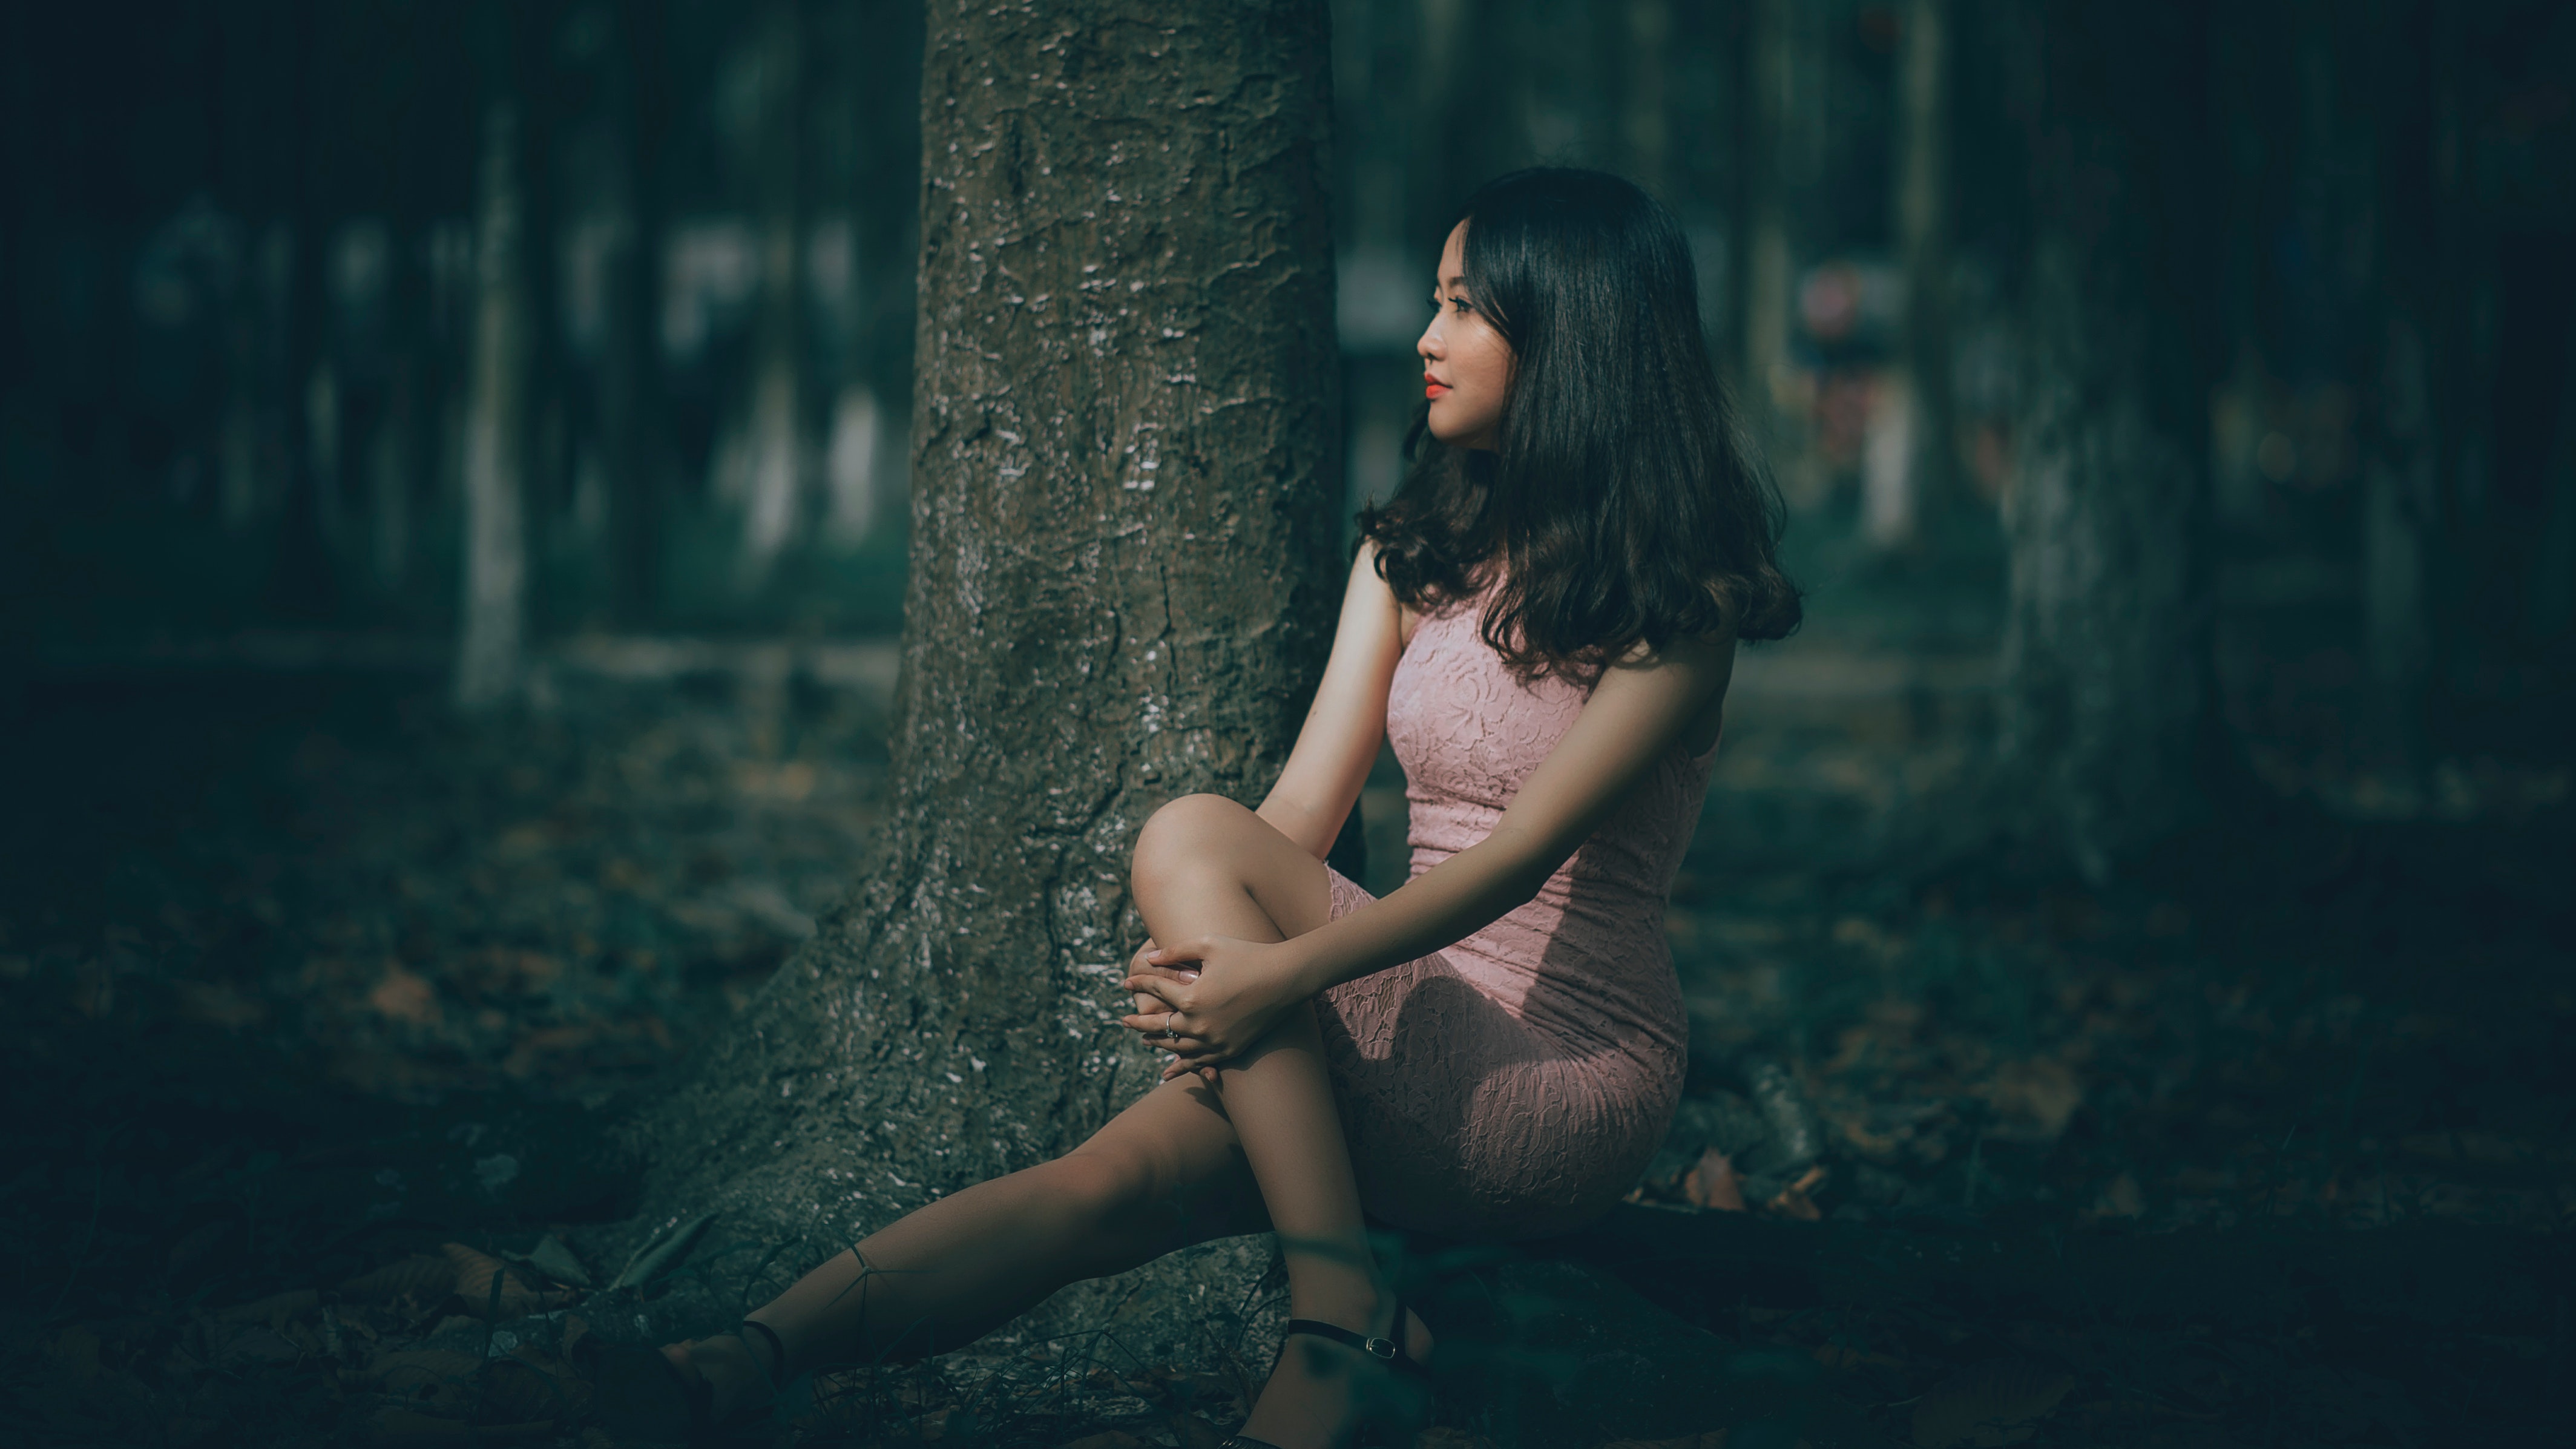
beauty, green, skin, natural environment, tree, long hair, fashion, forest, black hair, leg, photography, darkness, eye, lip, sitting, dress, flash photography, model, human body, human leg, brown hair, hand, wood, photo shoot, branch, daydream